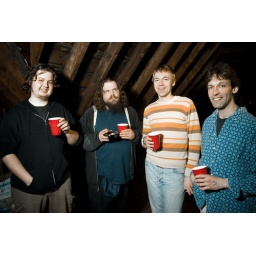
The fellow in the stripped shirt owns the beautiful house the party was at.